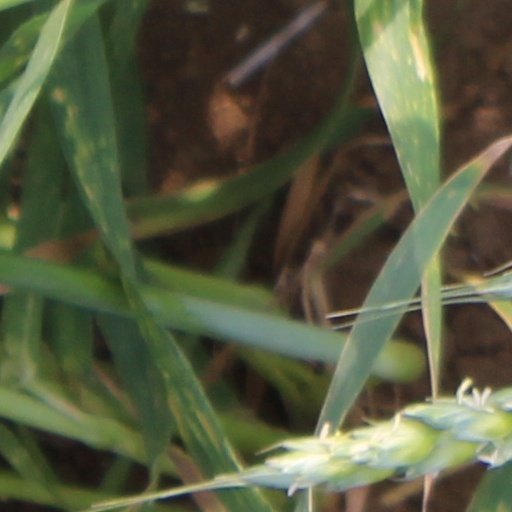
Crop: wheat